Chandrashekhar Agashe

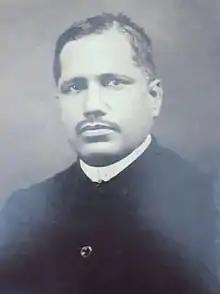
Agashe, circa 1930.

The discouraging response to the "Lokpaksh" from the Pantsachiv's subjects led Agashe to consider retiring from law in the late 1920s. Upon attending a speech by Bal Gangadhar Tilak, Agashe and his family began practicing the principles of the Swadeshi movement and started considering entrepreneurial ventures as a means to participate in the Indian independence movement in Maharashtra. Agashe supported several Indian freedom fighters, including Lokmanya Tilak and Vinayak Damodar Savarkar, but never considered entering politics himself; his younger brother, Narayan Agashe actively participated in politics surrounding the Indian independence movement, serving a brief prison time for rioting against the British Raj in the early 1930s, before aiding his elder brother in his business venture. Around this time, he also become an early subscriber to Savarkar's Hindu Rashtra Prakashan organisation.